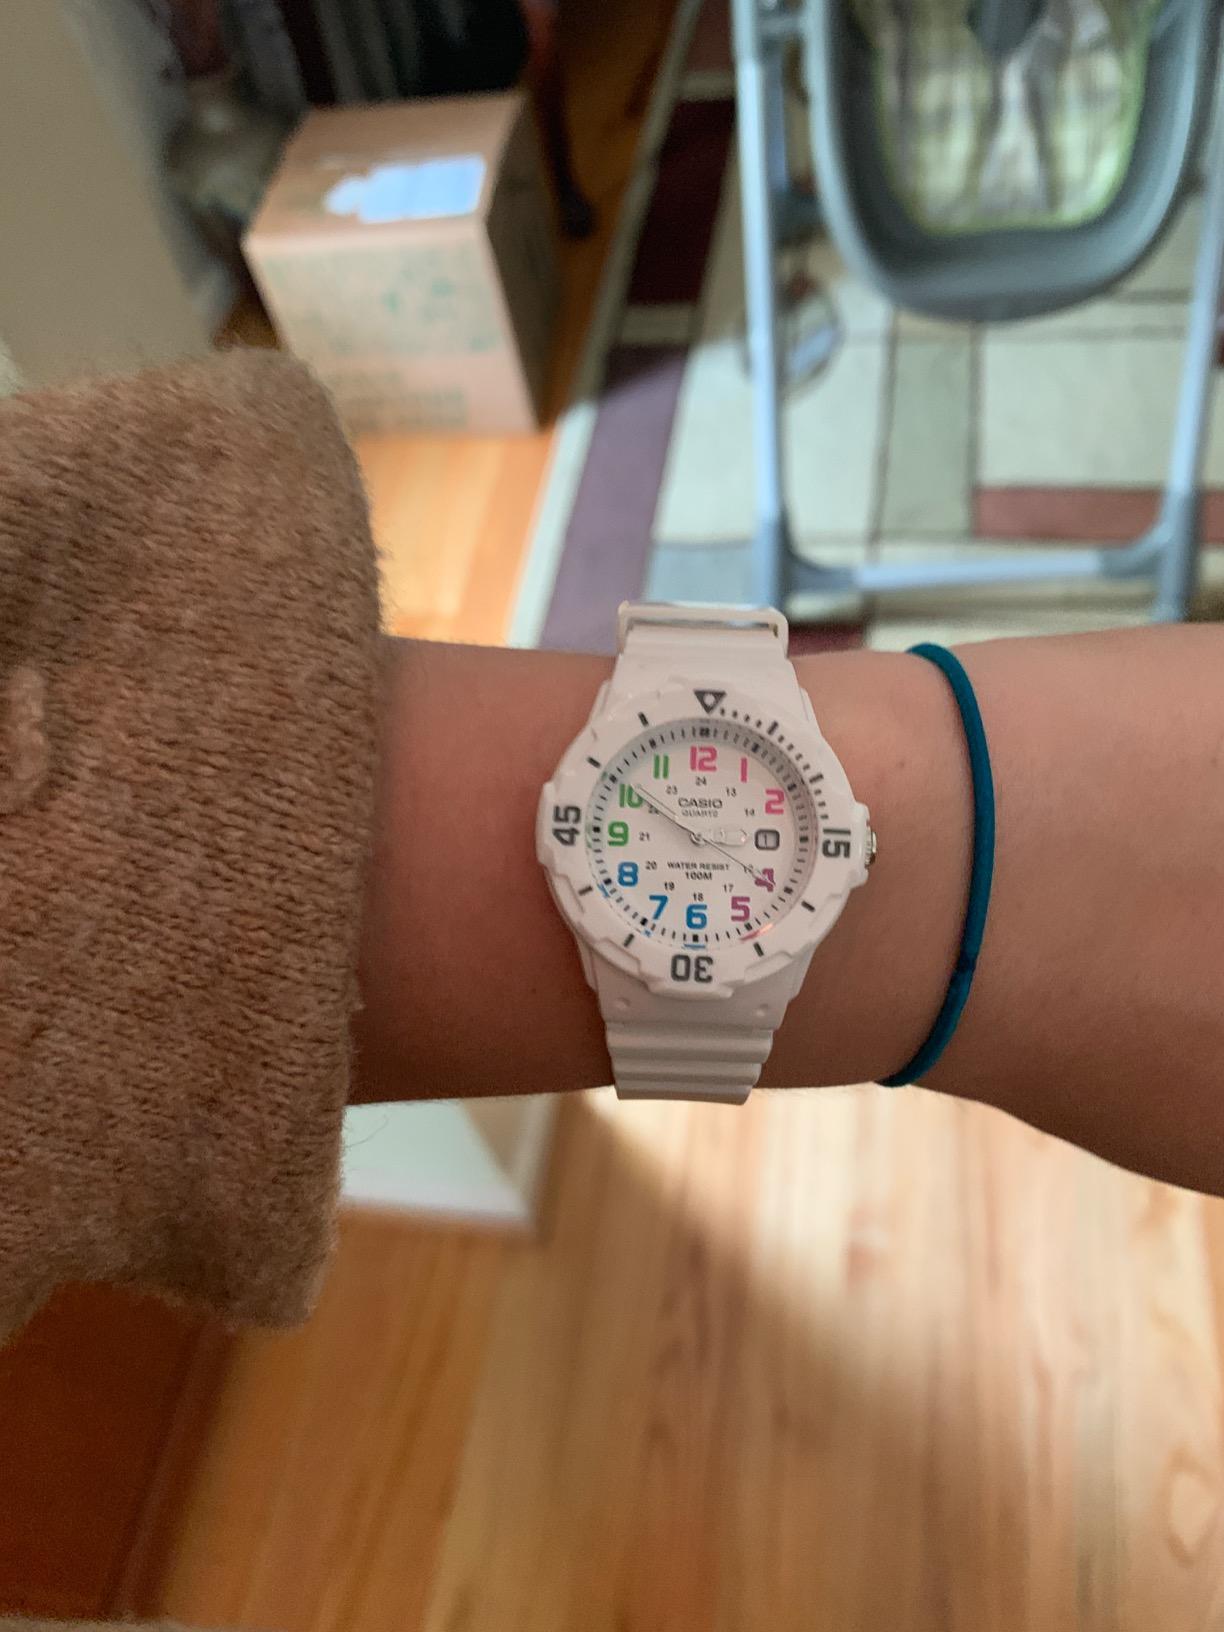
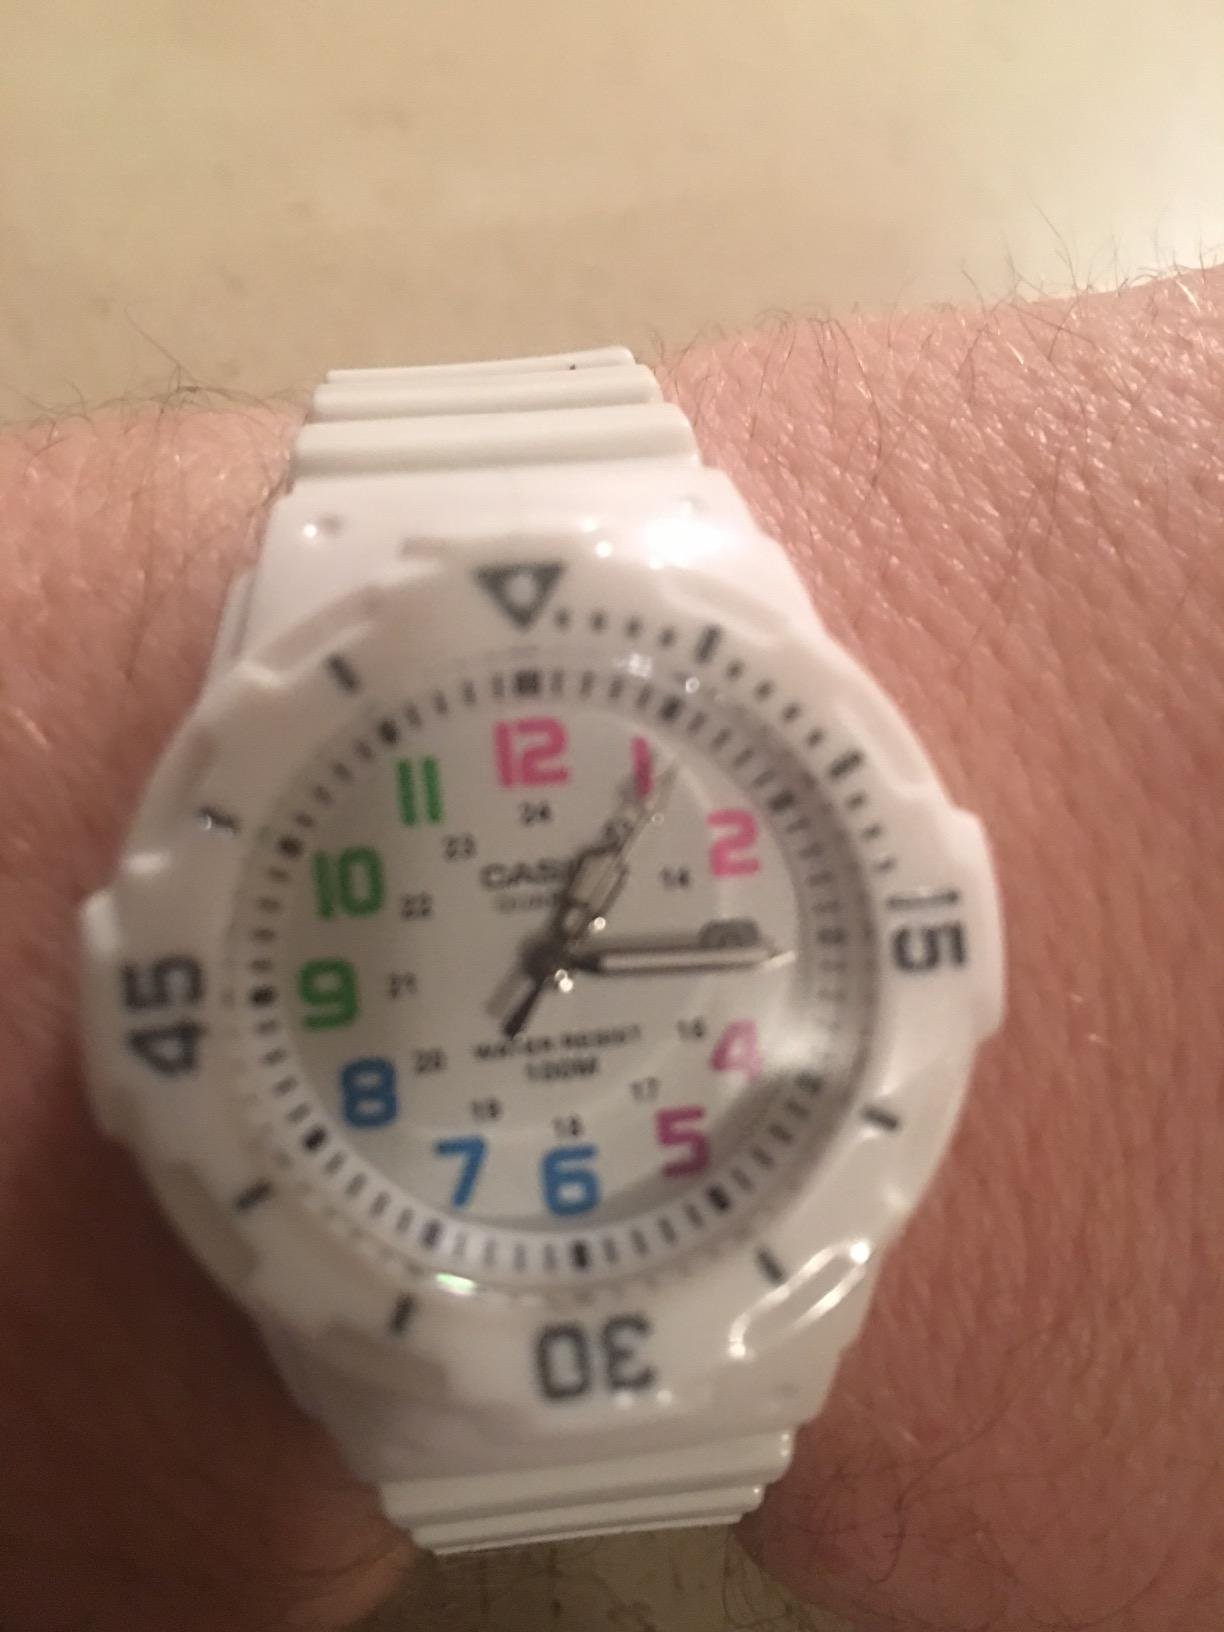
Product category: accessories_watch
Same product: yes